Andrea Barzagli

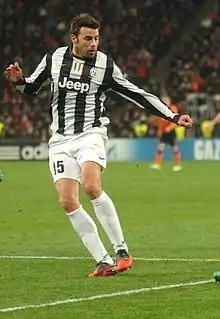
Barzagli playing for Juventus in 2012

On 26 January 2011, Barzagli left Wolfsburg to return to Italy, joining Serie A giants Juventus for a contract of €300,000 fixed and €300,000 variable, which would keep him at the club until 2013. Barzagli's contract with Wolfsburg was due to expire on 30 June 2011. He made his debut with the Turin club in a 2–1 away defeat against his former team Palermo, on the 23rd match-day of the season on 2 February 2011. His first six months with the Bianconeri coincided with the second half of a terribly disappointing 2010–11 campaign under Luigi Delneri, which saw the club finish only seventh in Serie A, with Barzagli making 15 appearances in the league that season.